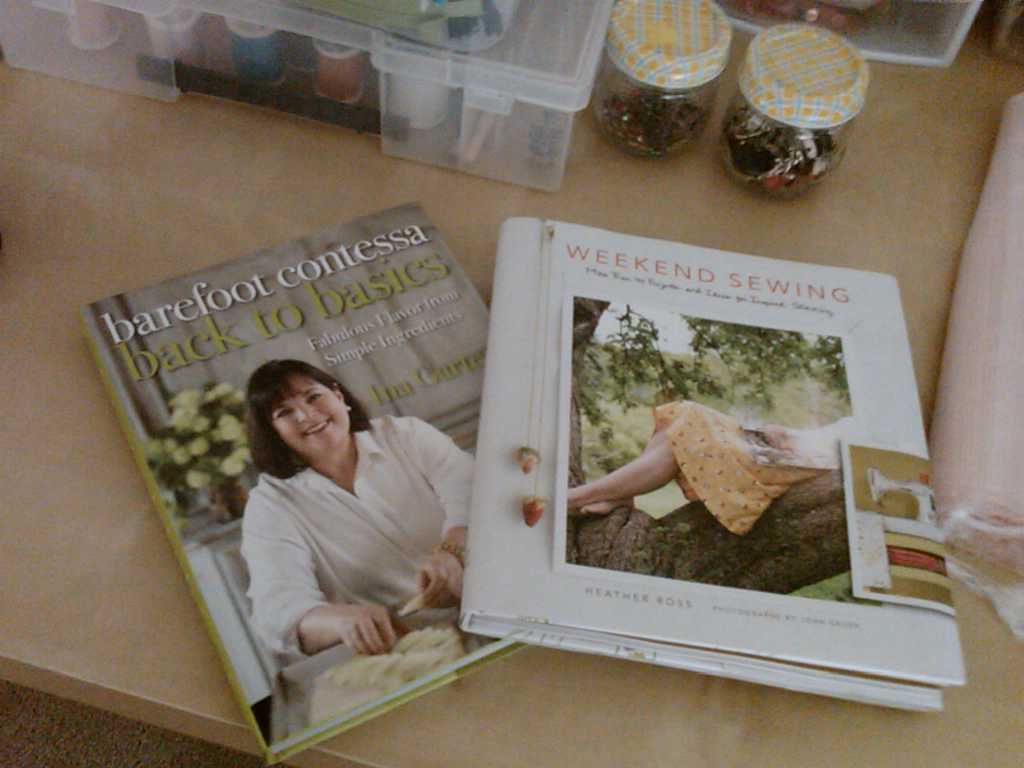
Label: others